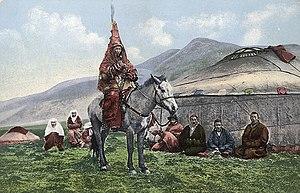
Les Kazakhs sont un peuple turc habitant majoritairement le Kazakhstan et les régions frontalières des pays limitrophes, notamment la Russie, la Mongolie, l'Ouzbékistan, le Kirghizistan et la Chine. Les Kazakhs parlent le kazakh, ainsi que le russe.
Le kazakh est une ancienne race chevaline du Kazakhstan, censée être descendante du cheval sauvage d'Asie centrale. Il est habituellement monté ou bâté, et réputé pour son endurance et son pied sûr.
La place des femmes dans l'équitation a connu une nette évolution sociétale. Jusqu'au XXᵉ siècle, dans la plupart des pays eurasiatiques et africains, puis nord et sud-américains, le cheval est un symbole militaire et viril, associé aux hommes tant pour les besoins des guerres que pour ceux du travail quotidien. Les soins des équidés sont aussi dévolus aux hommes. Les Scythes, en particulier les Sarmates, pratiquent vraisemblablement une équitation mixte durant l'Antiquité, par opposition aux civilisations greco-romaines.